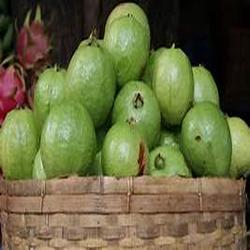
Label: Guava